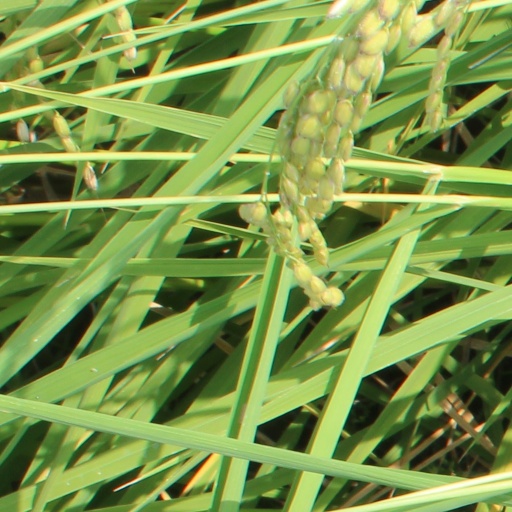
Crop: rice